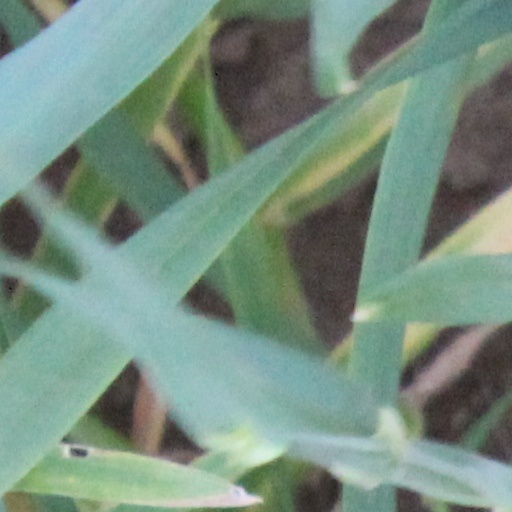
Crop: wheat